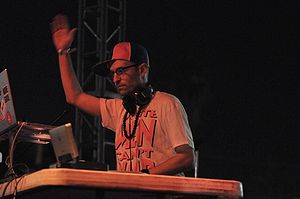
Peanut Butter Wolf
Peanut Butter Wolf er ejer og stifter af undergrundspladeselskabet Stones Throw Records, der blandt andet huser Madlib, MED, Oh No, James Pants, Dudley Perkins, Percee P, Georgia Ann Muldrow og J Dilla.